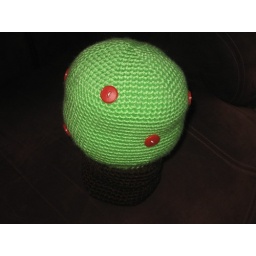
I bought this pattern from Ana off etsy.com. It is a little apple tree home with a bird in it.